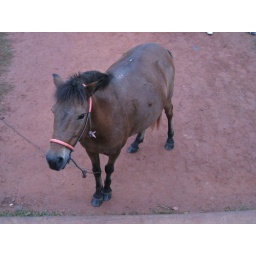
This little horse tried to kick me. I screamed like a girl and ran away in fright.